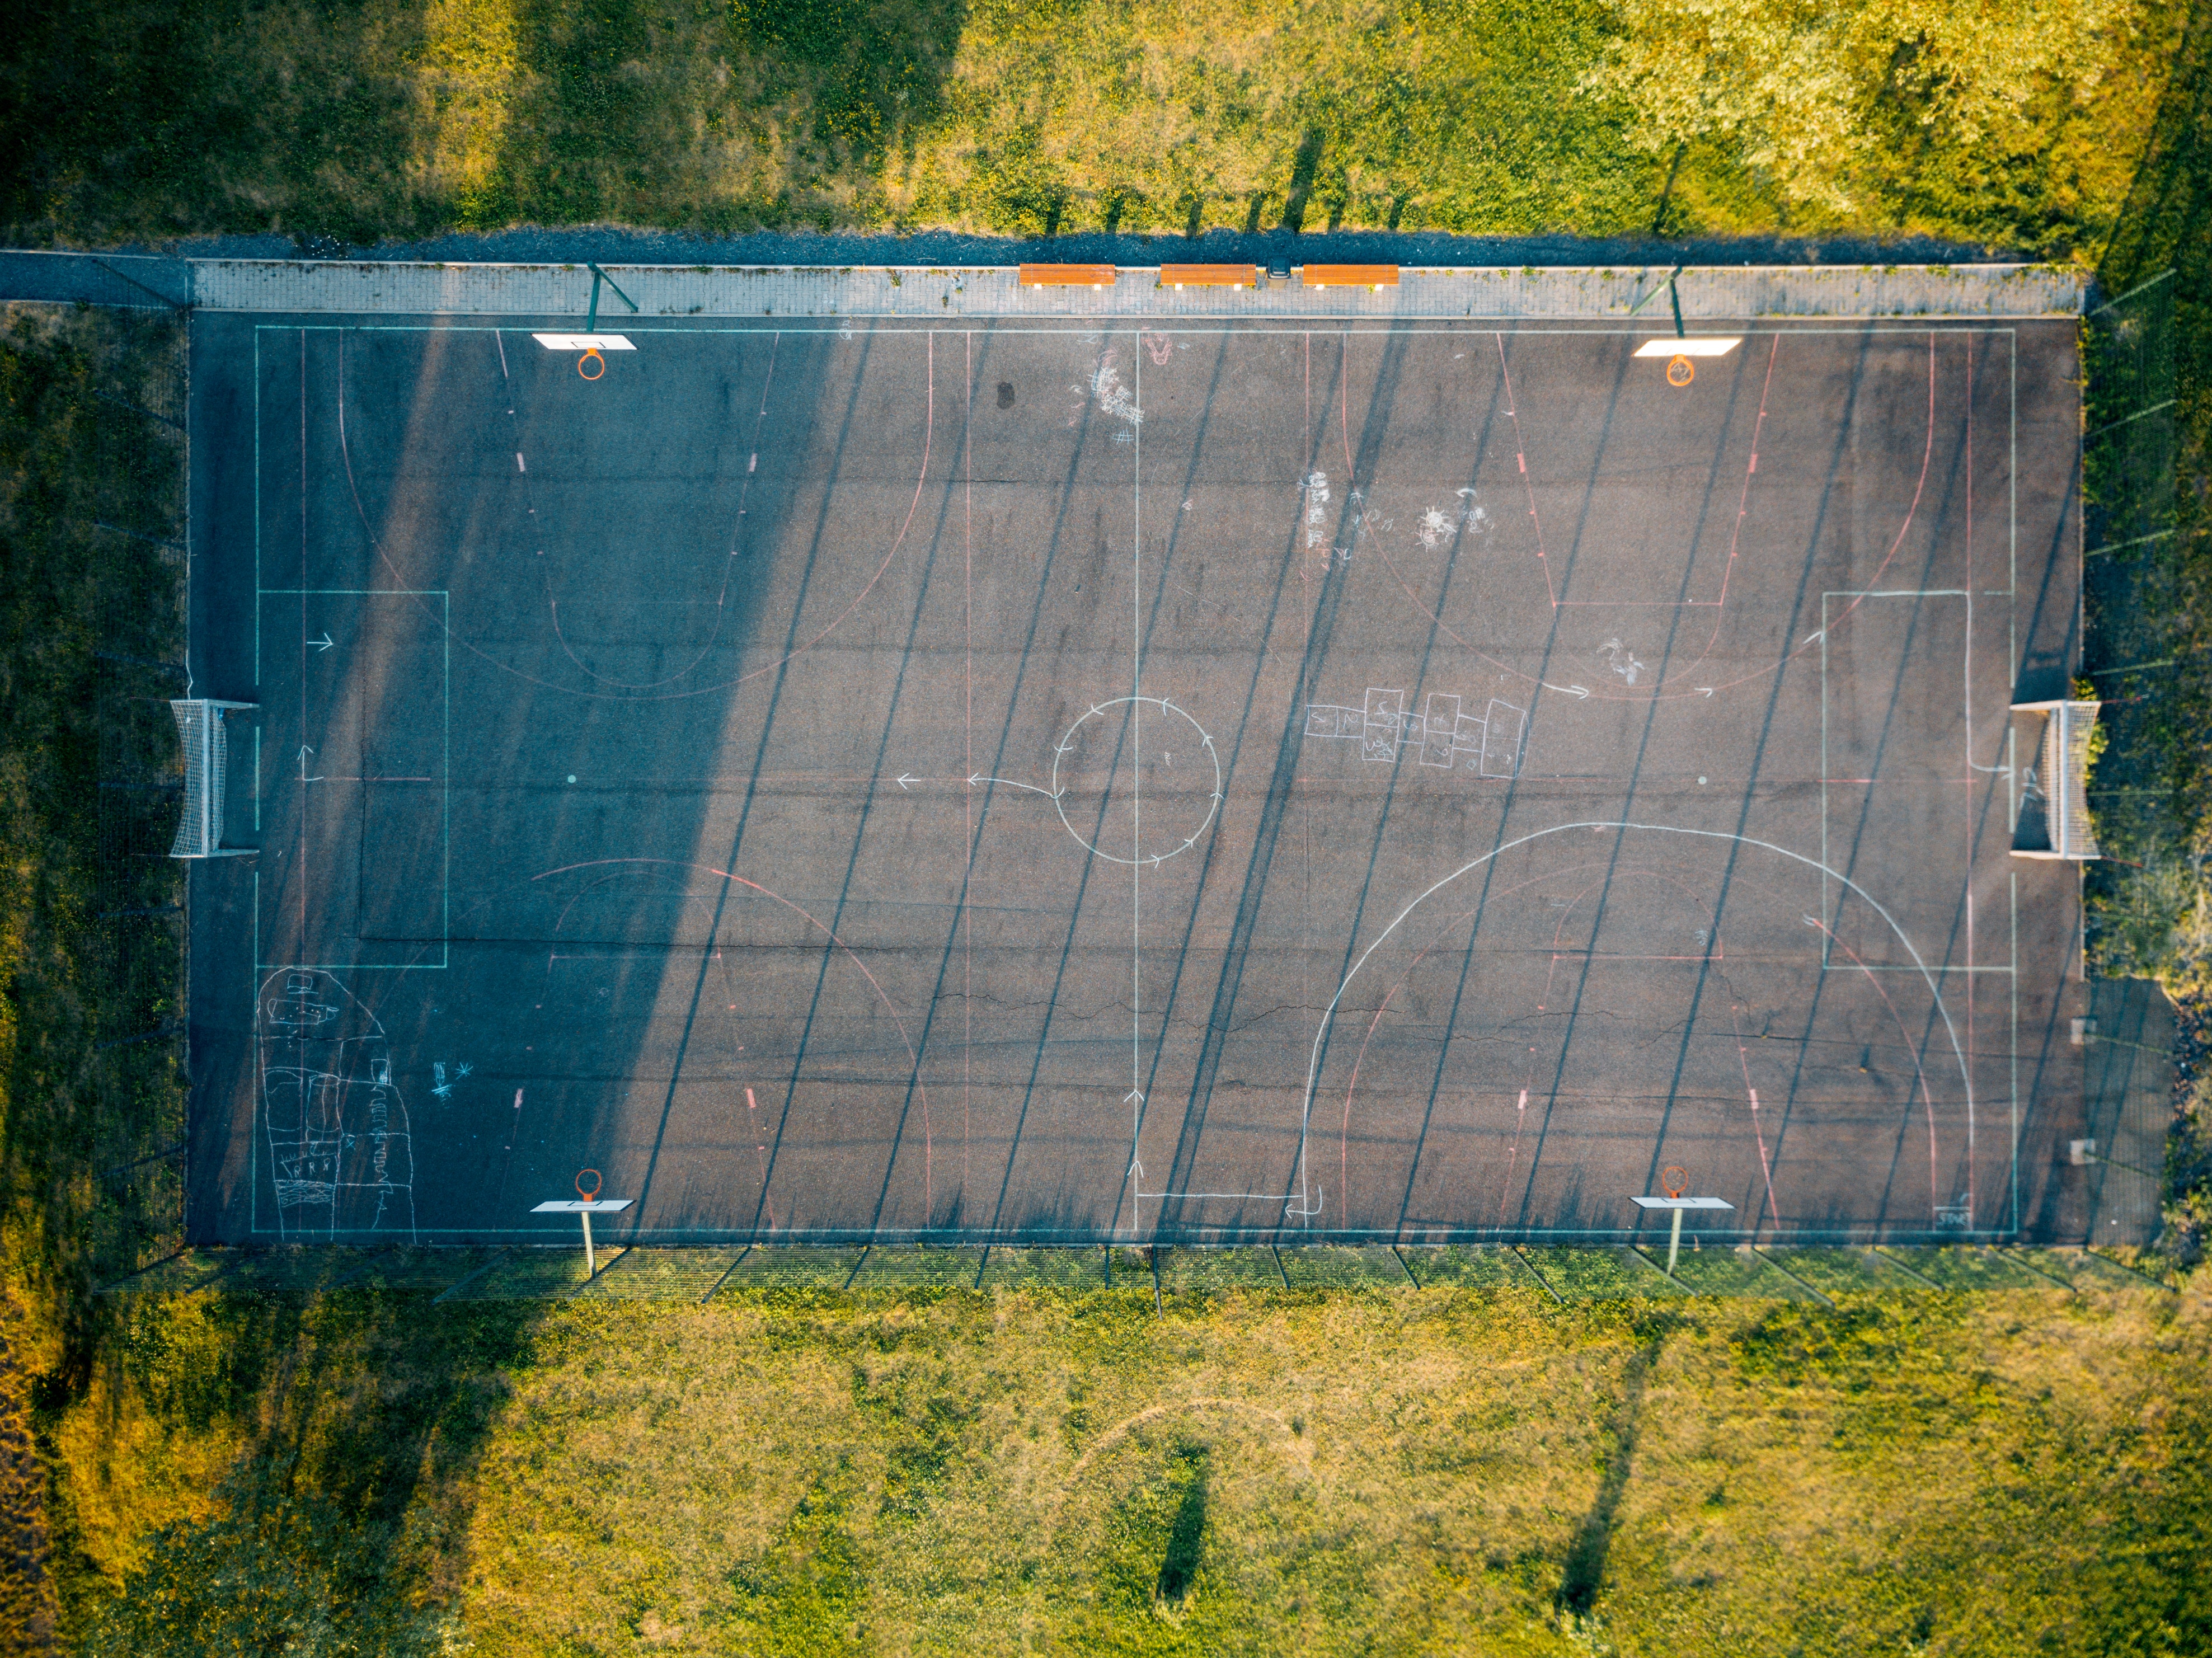
landscape, tree, grass, sky, field, house, sunlight, wall, shed, facade, area, real estate, rural area, biome, grass family, outdoor structure, land lot